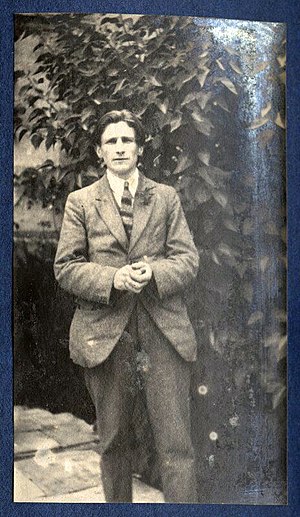
Edmund Blunden
Edmund Charles Blunden var en engelsk digter og kritiker.